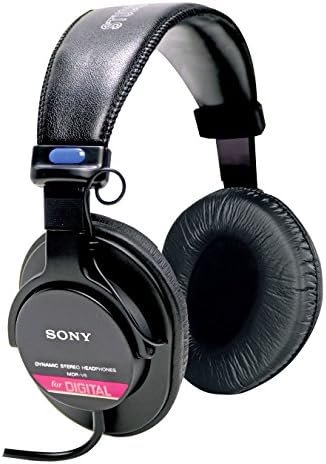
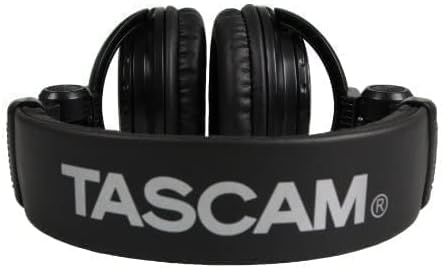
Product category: headphones
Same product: no